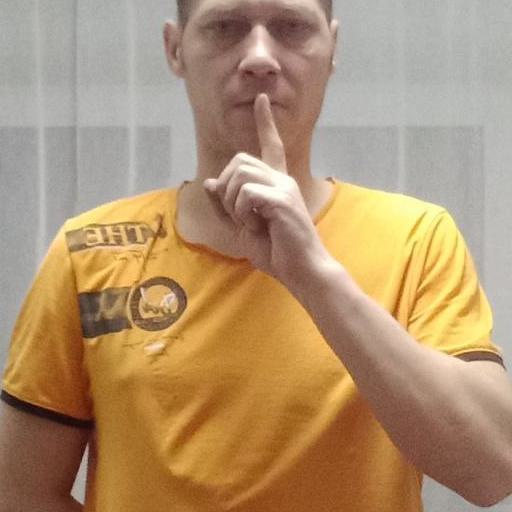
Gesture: mute